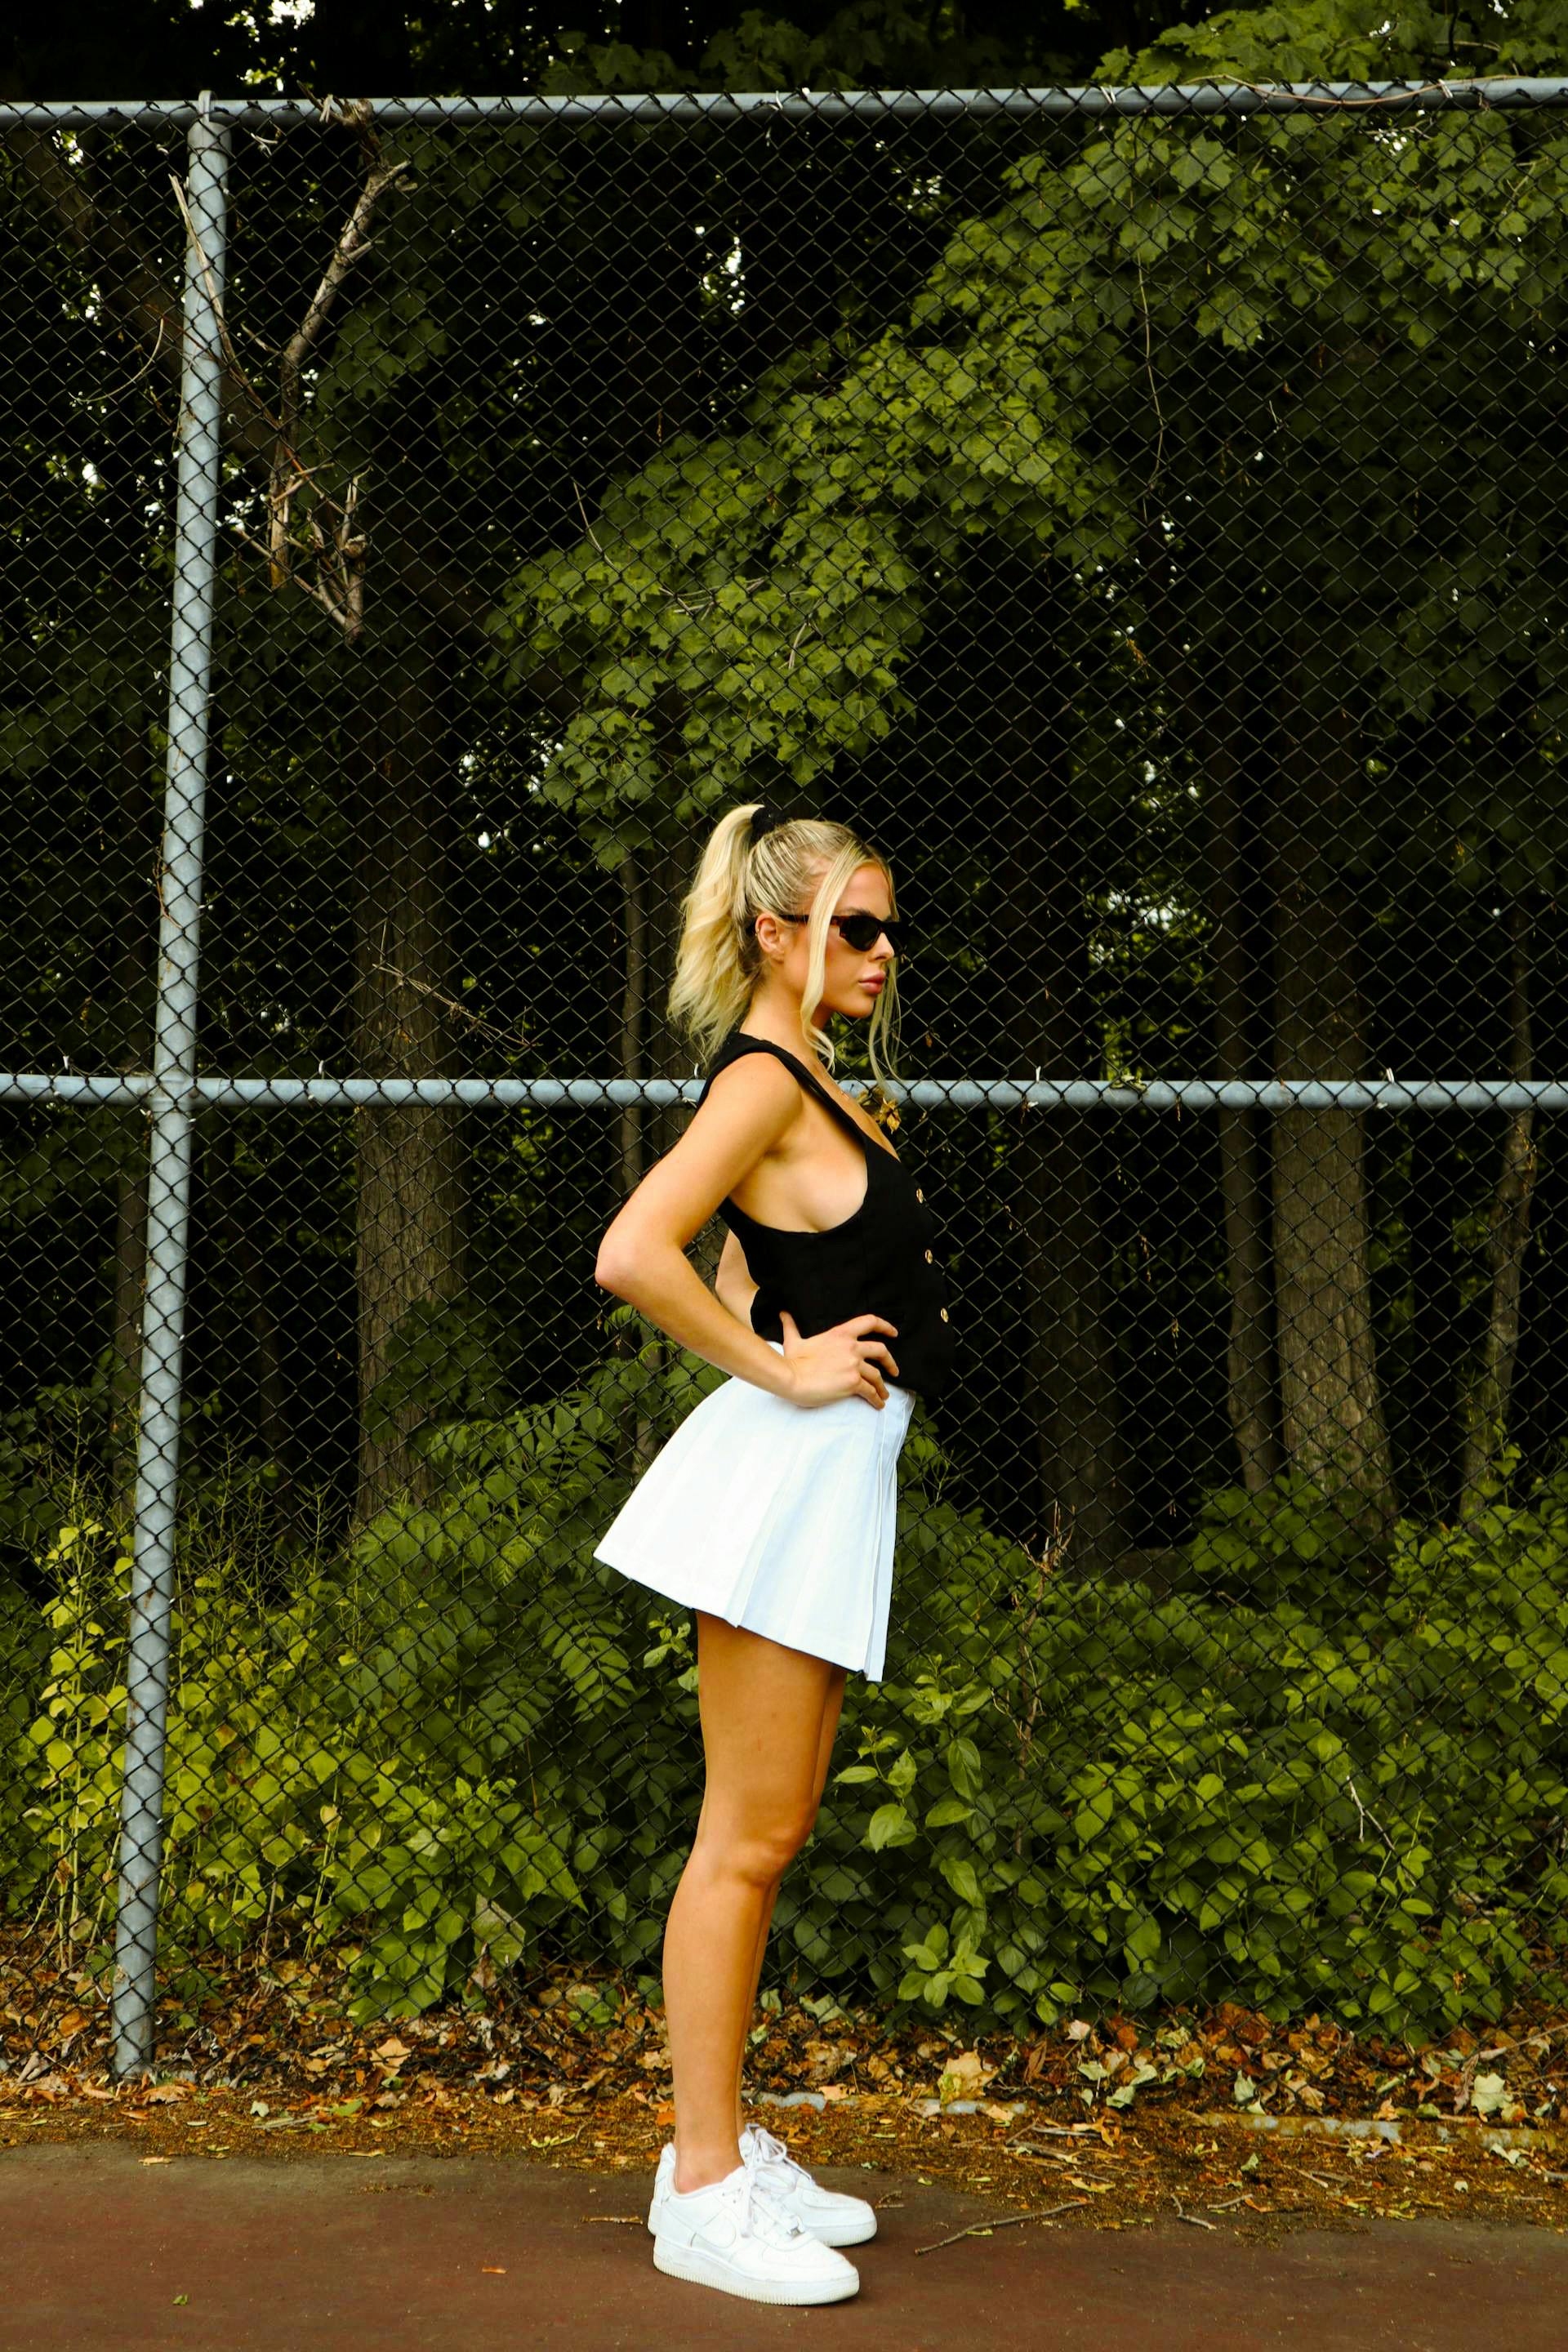
woman, plant, fashion, sunglasses, waist, mesh, flash photography, thigh, People in nature, eyewear, knee, trunk, wire fencing, leisure, sportswear, tree, beauty, grass, human leg, electric blue, player, chain link fencing, fence, racquet sport, net, pattern, recreation, tennis player, fun, Tennis Equipment, competition event, sitting, high heels, sport venue